Dungeon Siege

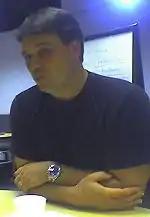
Chris Taylor sitting with crossed arms at a table

Gas Powered Games was founded in May 1998 by Chris Taylor, then known for the 1997 real-time strategy game "Total Annihilation". Joined by several of his coworkers from Cavedog Entertainment, Taylor wanted to create a different type of game than before, and after trying several concepts the team decided to make an action role-playing game as their first title. As well as helping create the initial concept, Taylor served as one of the designers for the game, joined by Jacob McMahon as the game's other lead designer and producer and Neal Hallford as the game's lead story and dialogue writer. Hallford was brought onto the project after it had already started; Taylor had devised the start and end of the game but left the intervening details and background story to him. The game's music was composed by Jeremy Soule, who had also worked on "Total Annihilation". The development team included around thirty people during development, with changes over time, and reached forty at the project's conclusion. The development of the game took over four years, though it was initially planned to take only two.